Mary P. Easley

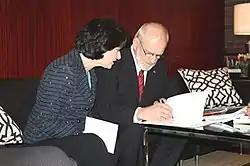
Easley with Estonian artist Jüri Arrak in 2008.

She volunteered at the North Carolina Museum of Art, recruiting international exhibits, organizing events, and assisting in fundraising efforts. In 2007, Easley went to France as part of a cultural exchange that brought a Monet exhibit to the museum. She also traveled as part of a cultural delegation to Estonia and St. Petersburg, Russia, meeting with famous artists, including Jüri Arrak, and helping the museum receive loaned art from the Hermitage Museum. Through her cultural exchanges, she obtained a $35 million collection of Auguste Rodin's work and assisted in raising funds to construct a new Greek Art wing for the museum.